Matanglawin (TV program)

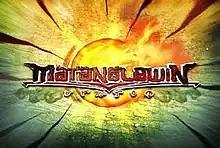
Title card

Matanglawin (Baybayin:) is a Philippine television informative show broadcast by ABS-CBN. Hosted by Kim Atienza, it aired from March 24, 2008, to May 3, 2020, on the network's Sunday morning timeslot.